Archival appraisal

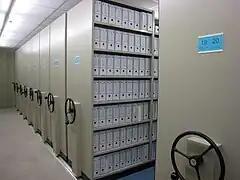
Archive Repository of the Courts of Sant Boi de Llobregat (Network of Judicial Archives of Catalonia)

The archival appraisal theory of Schellenberg was a major factor in the "American Friends Service Committee, et al. v. William H. Webster, et.al" (1983) case, which began in June 1979 as social action organizations, historians, journalists, and others, sued the U.S. government to stop destruction of FBI files challenging an existing "archival appraisal decision" of the National Archives and Records Administration (then called NARS). In 1986, Susan D. Steinwall, then at the Area Research Center at University of Wisconsin–River Falls, wrote that this case not only warns archivists to not rely too much "on the opinions of nonarchivists", like FBI agents, regarding the usefulness of the records of a specific agency, but it calls into question commonly held archival assumptions. In her article, she describes how the archivists who appraised the FBI records not only relied on Schellenberg's manual, "The Appraisal of Modern Public Records", but on FBI reference material and his own experience. Not only did NARS approving disposal requests for the FBI in 1945 and 1946, but it wasn't until 1978 that they reviewed their appraisal decisions of FBI files under "mounting public pressure", and in appraising these records they had relied on the FBI descriptions of their own files, discussing the records they were to dispose with FBI officials before "approving records disposition requests". After bringing in the writings of others in the field of archival appraisal, which was purportedly embryonic in the late 1970s, like Philip C. Brooks, JoAnne Yates, and Maynard Brichford she notes that often Schellenberg is evoked in discussion of appraisal because he provided archivists with vocab to describe documentation's "potential research values." She adds that in his book, "The Appraisal of Modern Records", Schellenberg described how "modern public records" have two types of values, one for "immediate use of the originating agency and secondary for later use by other agencies and users", with secondary values considered "evidential or informational", with many larger series of records in the National Archives accessioned for information they "contained regarding matters other than government actions". She ends her article by arguing that this case, often called the "FBI files case", shows that government archivists should reconsider Schellenberg's appraisal philosophy, and notes how some archivists, like Frank Boles and Julia Marks Young, have advocates for not interpreting what Schellenberg says literally, noting that at times, records that have minimal administrative value may have not have, conversely, "minimal value to research."